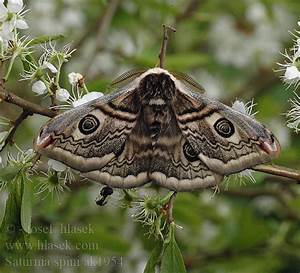
Label: butterfly